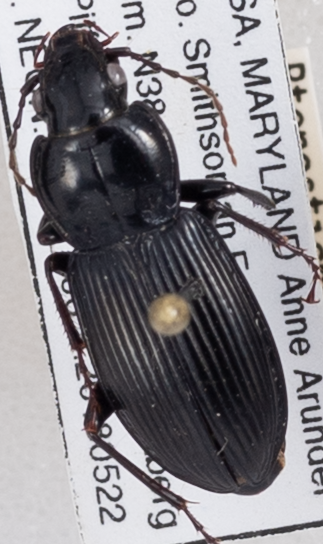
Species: Pterostichus stygicus
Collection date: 2018-05-22
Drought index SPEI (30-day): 1.594
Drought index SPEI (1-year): -0.008
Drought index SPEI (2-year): -0.286